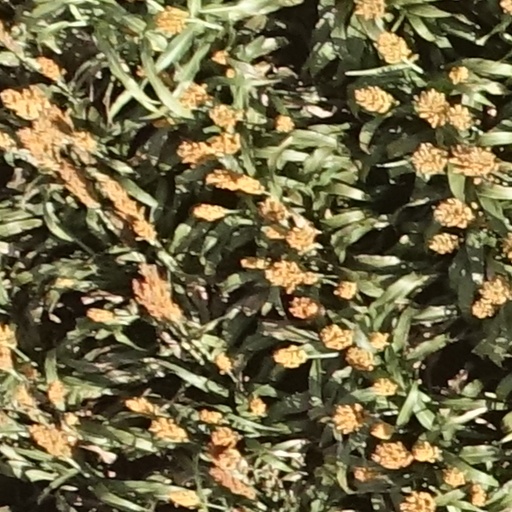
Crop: sorghum